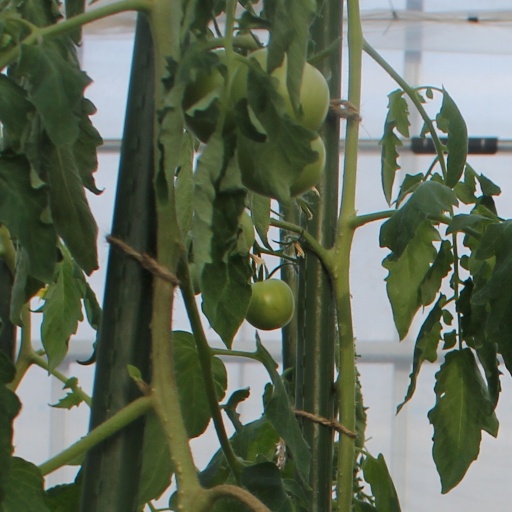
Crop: tomato